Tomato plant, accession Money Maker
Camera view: tilt-top (135 deg); turntable rotation: 240 degrees
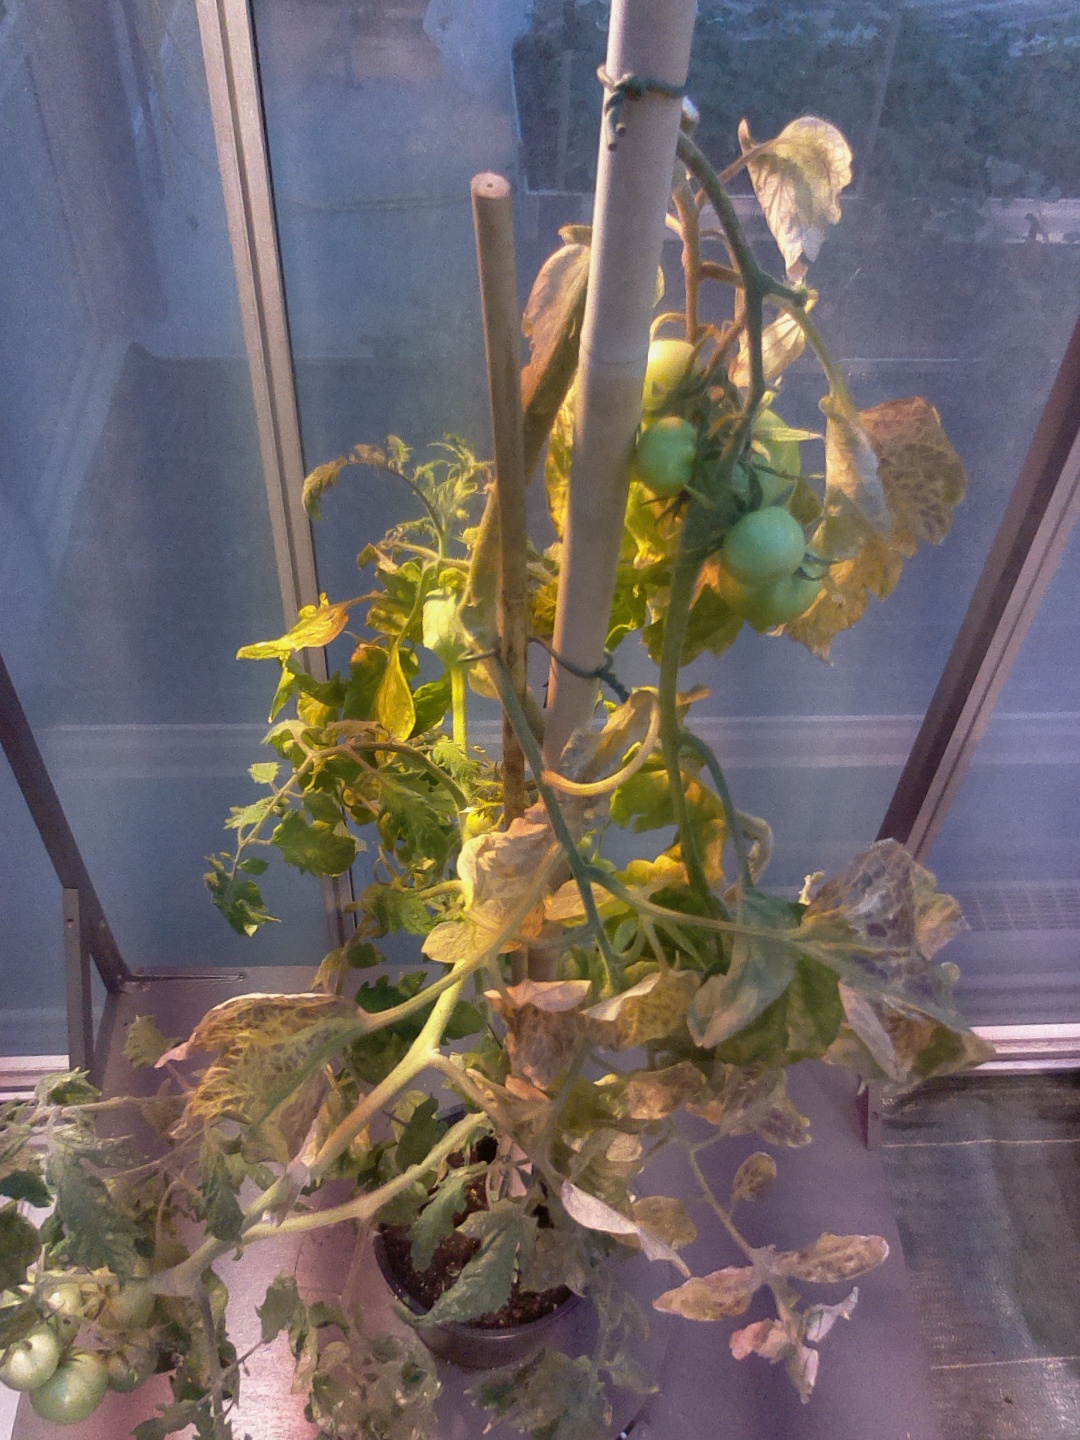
BBCH growth stage 79: 90% -100% of final fruit size